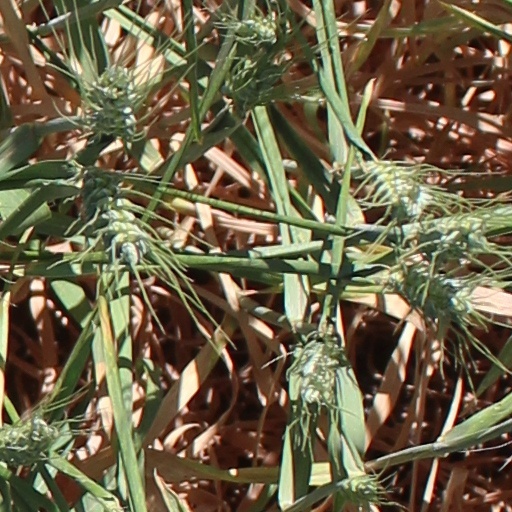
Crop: wheat